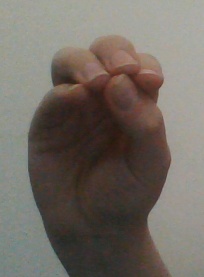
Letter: ha